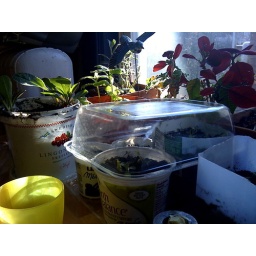
Seedlings in kitchen window